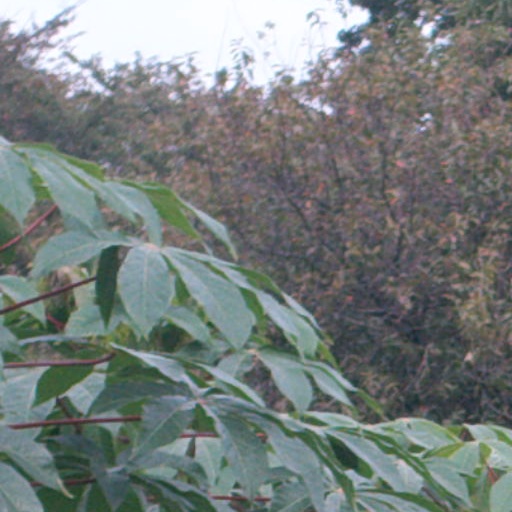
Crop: cassava